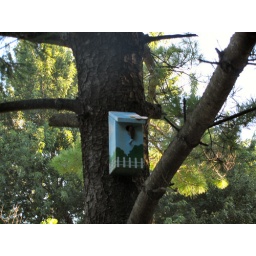
A tiny finch nesting in our bird house